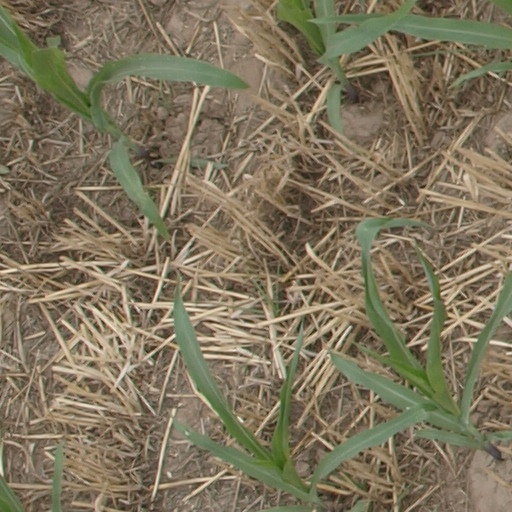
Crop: maize; corn